Civilisation (TV series)

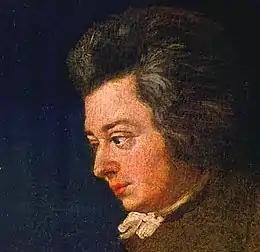
Mozart by Joseph Lange

Clark talks of the harmonious flow and complex symmetries of the works of Johann Sebastian Bach, George Frideric Handel, Joseph Haydn, and Wolfgang Amadeus Mozart and the reflection of their music in the architecture of the Rococo churches and palaces of Bavaria.